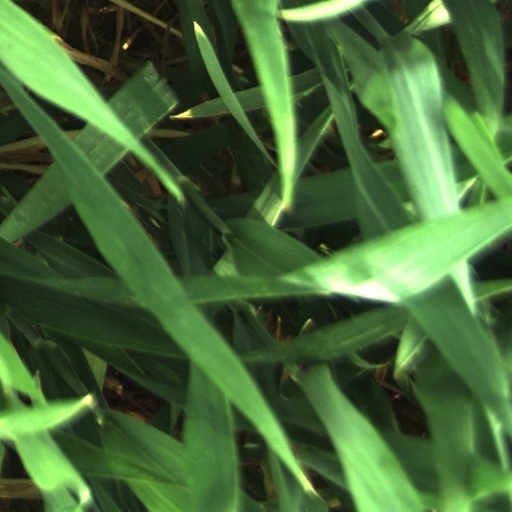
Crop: wheat